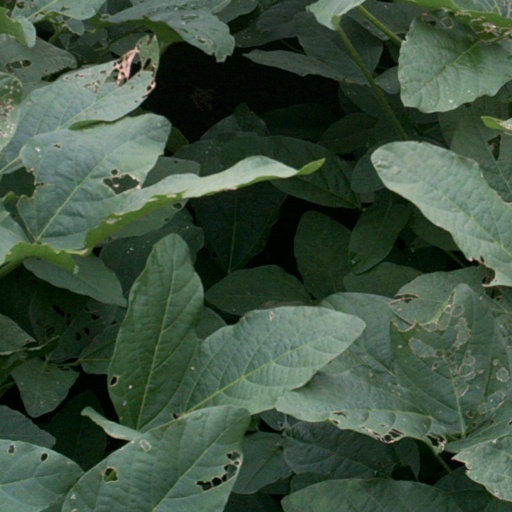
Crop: soybean